Jerzy Janowicz

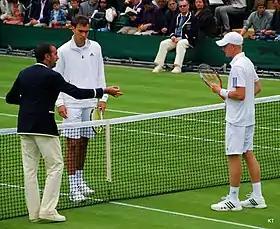
Jerzy at the 2013 Wimbledon Championships

At Wimbledon, he defeated Kyle Edmund, Radek Štěpánek and Nicolás Almagro for a spot in the round of 16 and Jürgen Melzer for a spot in his first career Grand Slam quarterfinal. He then beat fellow Pole Łukasz Kubot in straight sets, becoming the first Polish man to reach a Grand Slam semifinal. There, he was beaten by No. 2 and eventual champion Andy Murray in four sets.